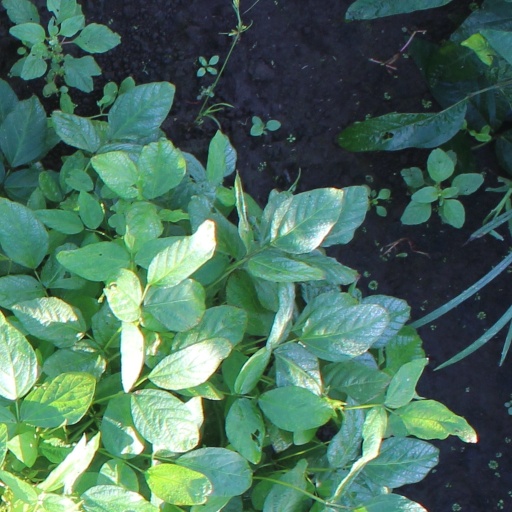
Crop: soybean